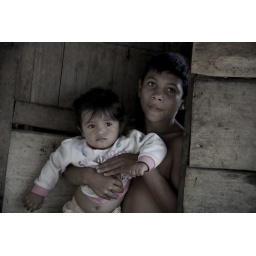
boy holding his sister in the pig sty, el castillo, nicaragua. canon 1DS  mark II